Mames Babegenush

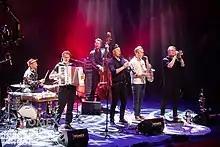
The band in performance at WOMEX 19

Highlights of 2014 includes the release of the album no. 4, entitled simply "Mames Babegenush", a studio album featurering guests like harpist Tine Rehling, Nordic string quartet LiveStrings, led by Norwegian cellist Live Johansson, percussionist Lasse Herbst and The Children’s Choir of Goldschmidt’s Academy, a choir of Jewish, Muslim and Christian children. A special remix was released prior to the full album, a remix by Trentemöller. Cover art was a painting by artist Tal R. The album received positive international reviews from ex AllAboutJazz.com (4,5 out of 5), Songlines (5 out of 6) and fRoots (text, no star rating system).